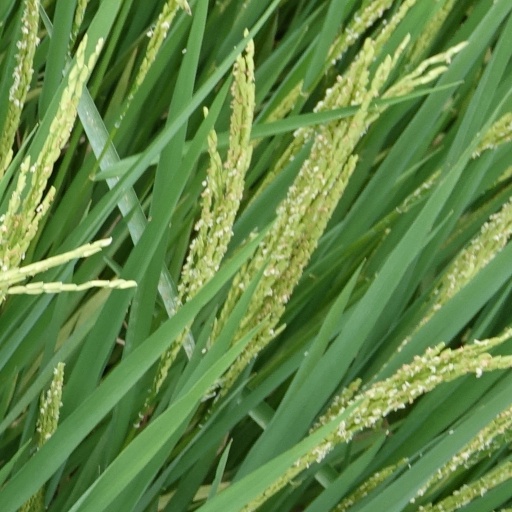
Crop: rice